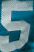
Number: 5